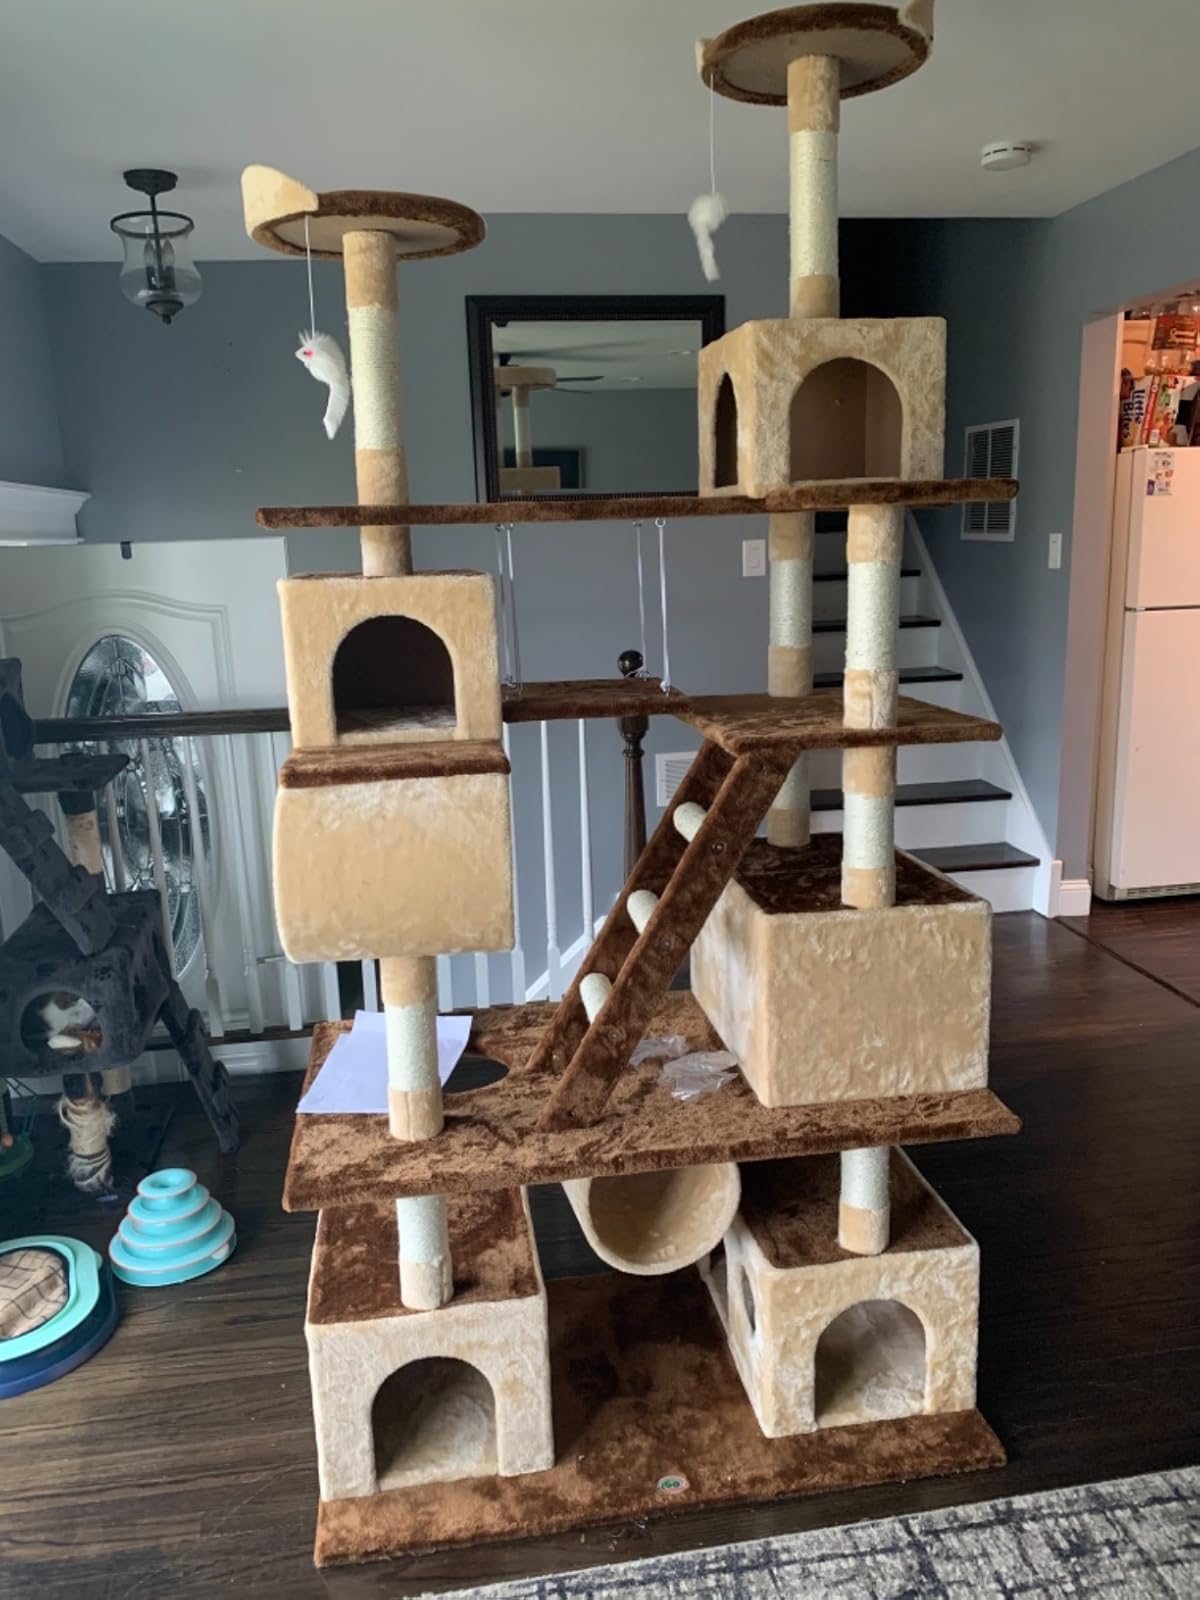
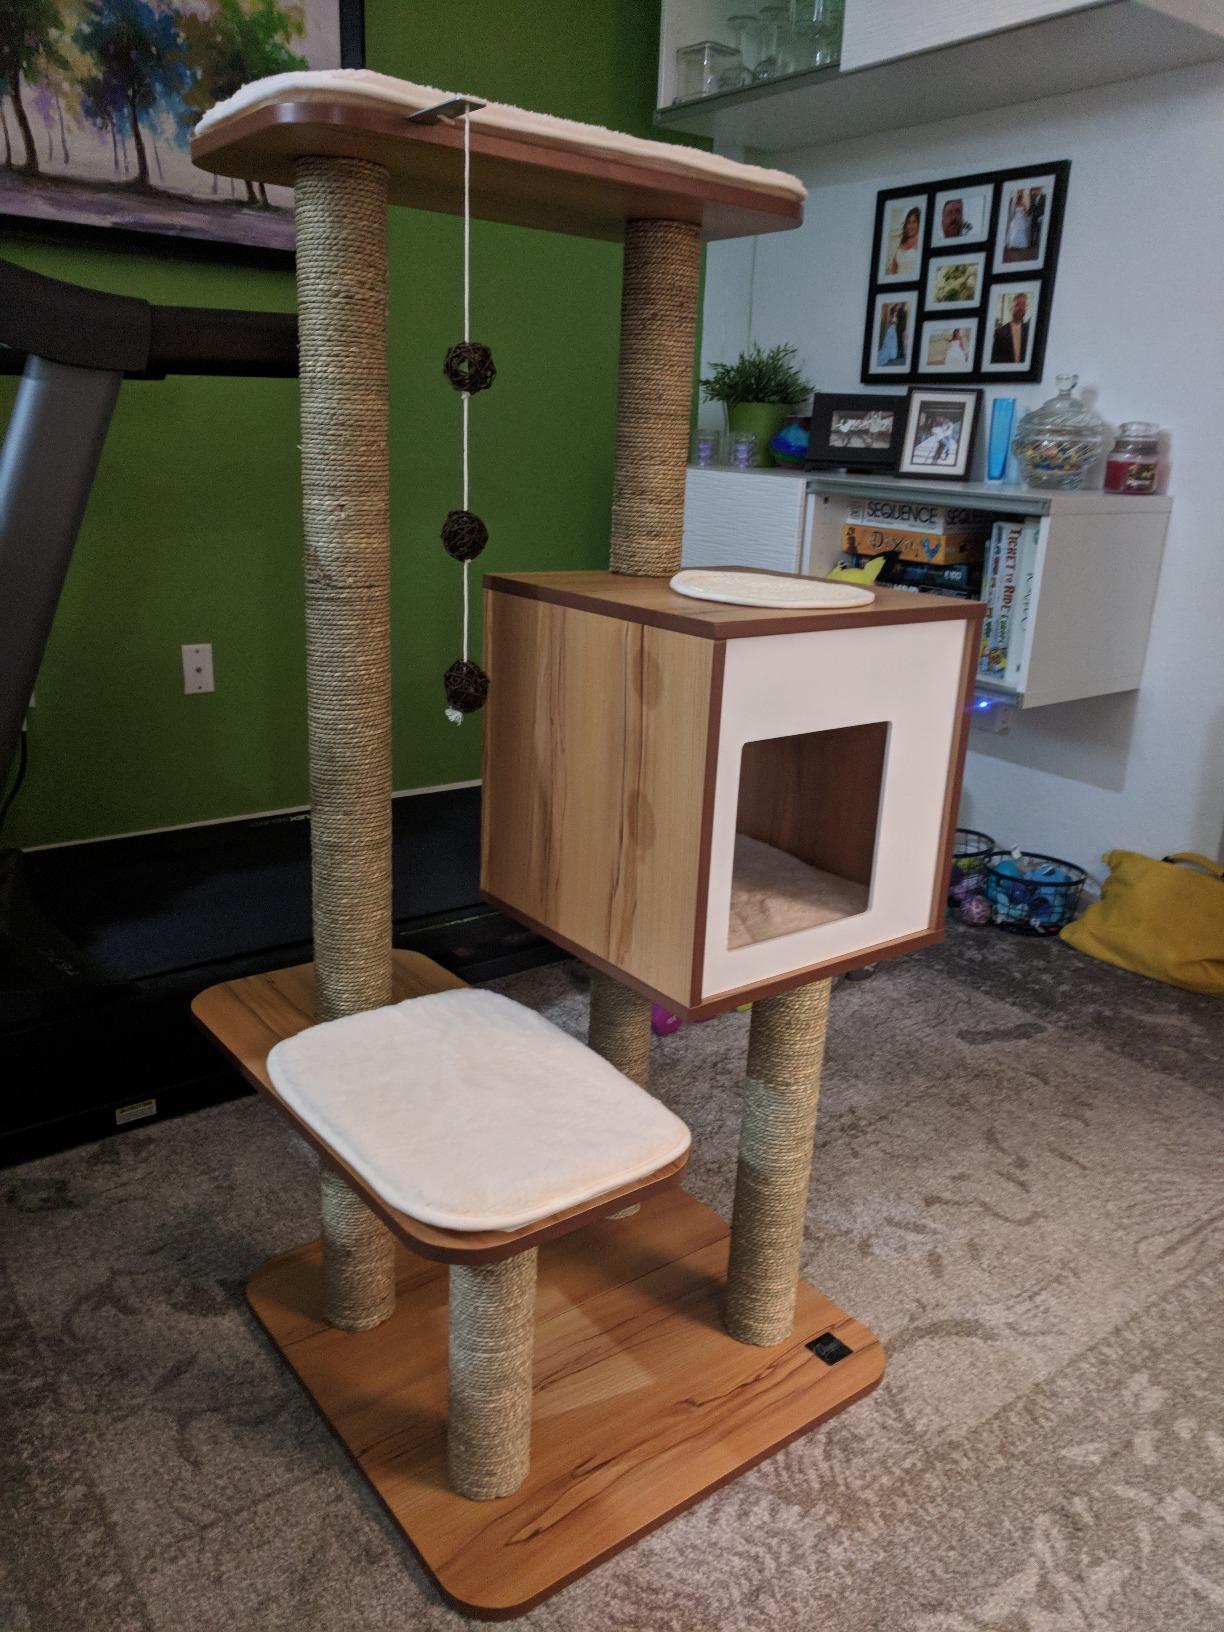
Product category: items_cat tree
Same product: no